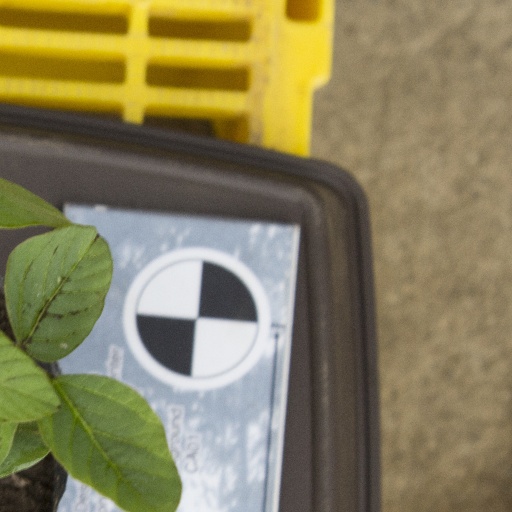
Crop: soybean